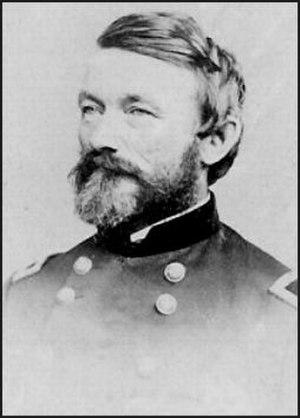
Nathaniel James Jackson fut un major-général de l'Union.